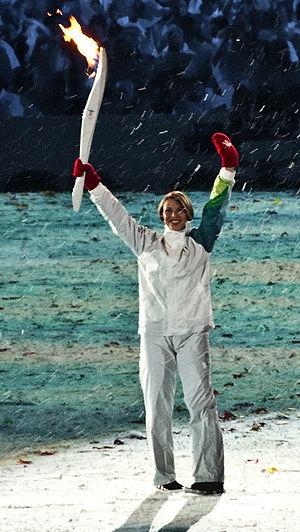
Catriona Le May Doan est une patineuse de vitesse canadienne. Elle est double championne olympique de patinage de vitesse.